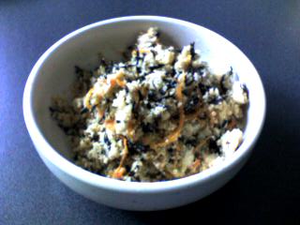
La pulpe de soja est une pulpe constituée de résidus insolubles de soja résultant de la fabrication de lait de soja et de tofu. Pour fabriquer ces produits, le soja est réduit en purée puis filtré ; le résidu du filtrage est l’okara. Il est généralement blanc, tendant vers le jaune. C'est un ingrédient traditionnel des cuisines japonaise, coréenne et chinoise, qui est aussi utilisé depuis le XXᵉ siècle dans la cuisine végétarienne occidentale. De par son humidité et sa valeur nutritive, il est hautement sujet à la putréfaction. Le terme Okara est également utilisé pour les autres résidus de laits végétaux (amande, avoine, noisette ...).